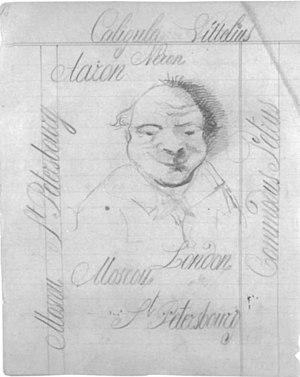
L'Idiot est un roman de l'écrivain russe Fiodor Dostoïevski publié en feuilleton en 1868 et 1869 dans Le Messager russe, et en édition séparée en deux volumes en 1874.